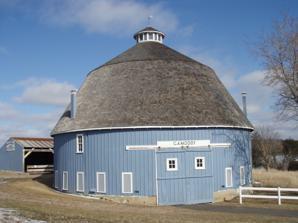
Building: Moody Barn
Country: United States of America
Year built: 1915
United States historic place Moody Barn U.S. National Register of Historic Places Show map of Minnesota Show map of the United States Nearest city Chisago City, Minnesota Coordinates 45°18′7″N 92°52′14″W / 45.30194°N 92.87056°W / 45.30194; -92.87056 Area less than one acre Built 1915 MPS Chisago County MRA NRHP reference No. 80001998 Added to NRHP July 21, 1980 The Moody Barn is a round barn in Chisago Lake Township, Chisago County, Minnesota , United States.  The farm was first homesteaded in 1871 by Elof and Eva Modig, who emigrated from Sweden.  The couple raised five children and grew wheat on their farm, as was common in the 1870s.  By the 1890s Minnesota farming had begun to diversify, with cheese and butter production becoming popular and distributed by cooperative creameries.  In 1915 Charles Moody, one of the sons, decided to build a modern round barn. The barn is 56 feet (17 m) in diameter and about the same in height.  The interior contains a 42-foot high (13 m) silo.  The first floor of the barn housed milk cows and their calves, while the second floor was used to store hay.  Instead of the traditional red and white paint, the Moody barn was painted in a blue-gray color.  The construction cost was $3200, with seven men paid $1 per day plus meals for the construction. The accompanying farm house was moved from the west side of the road to the east side in 2004. The barn and farm house are now owned by the Chisago Lakes Township and managed by the Chisago County Historical Society.  The barn has been repainted and reshingled, and is situated in the 25-acre (10 ha) Moody Lake Park.  The barn is the last remaining round barn in Chisago County. References